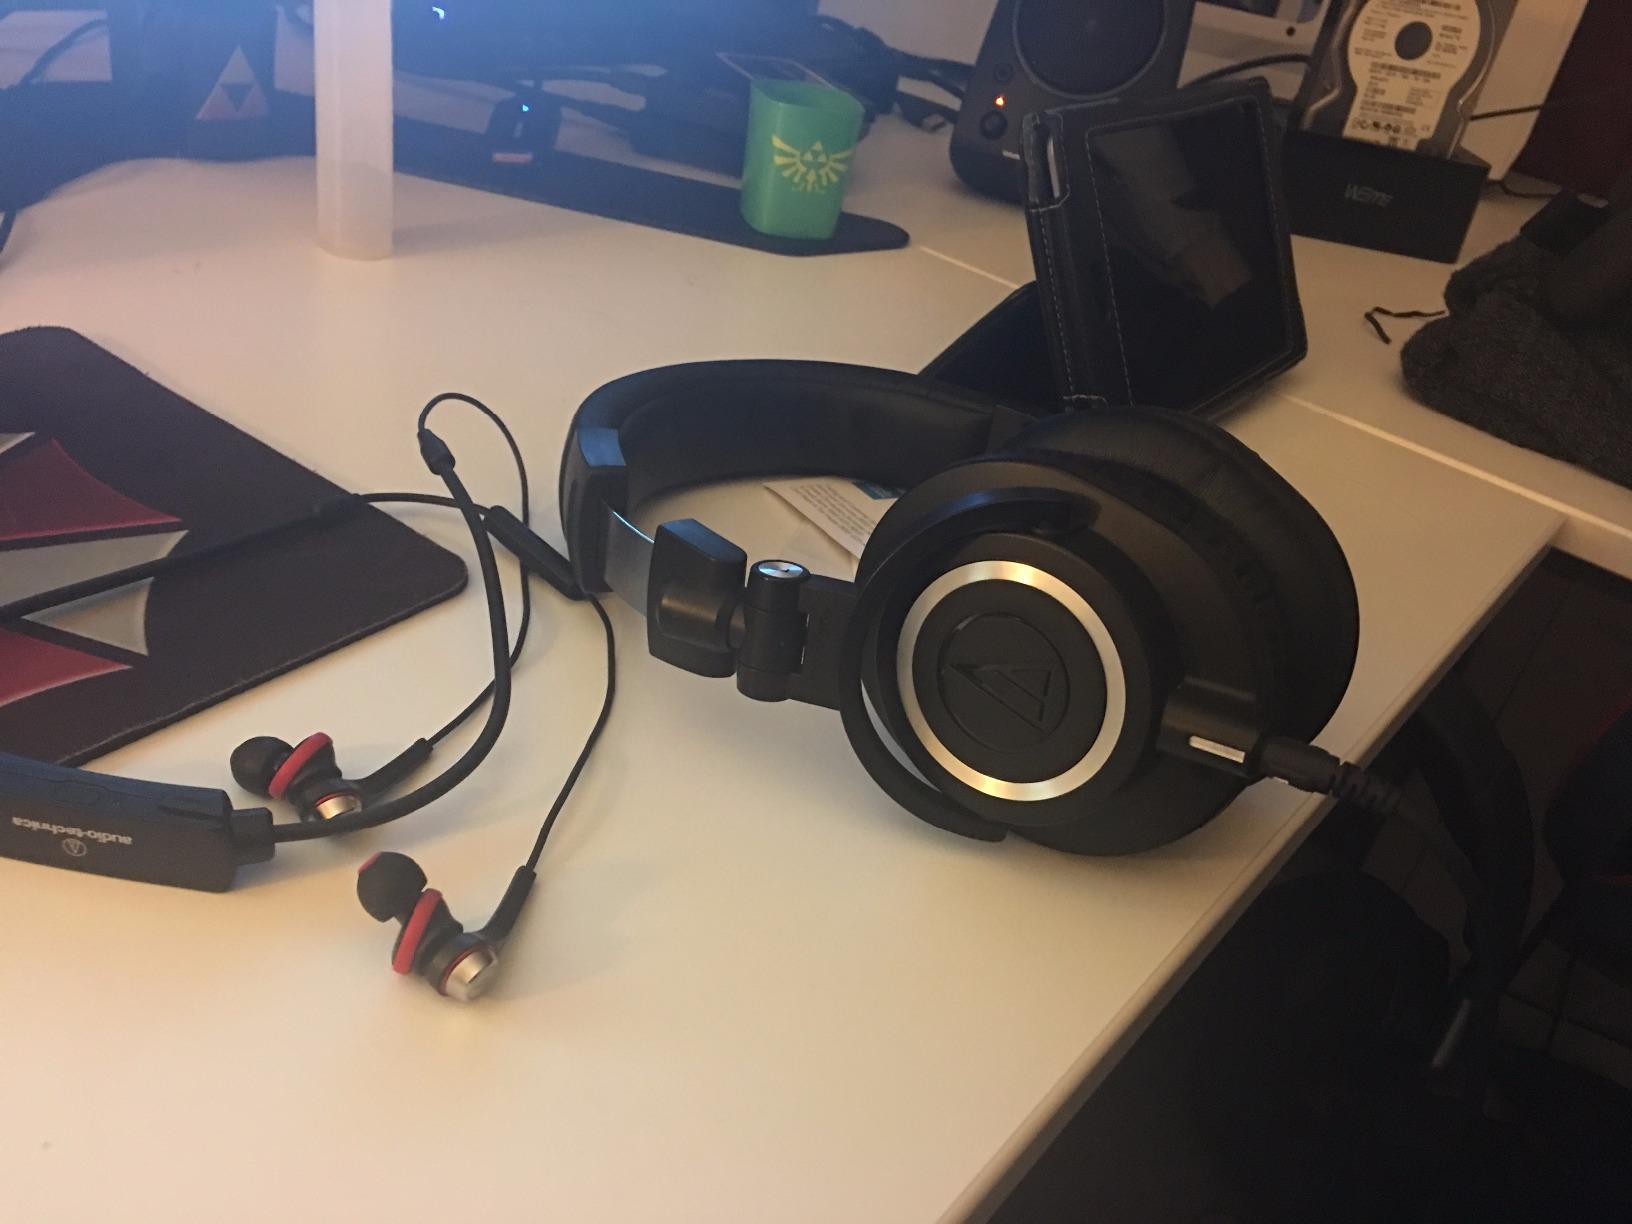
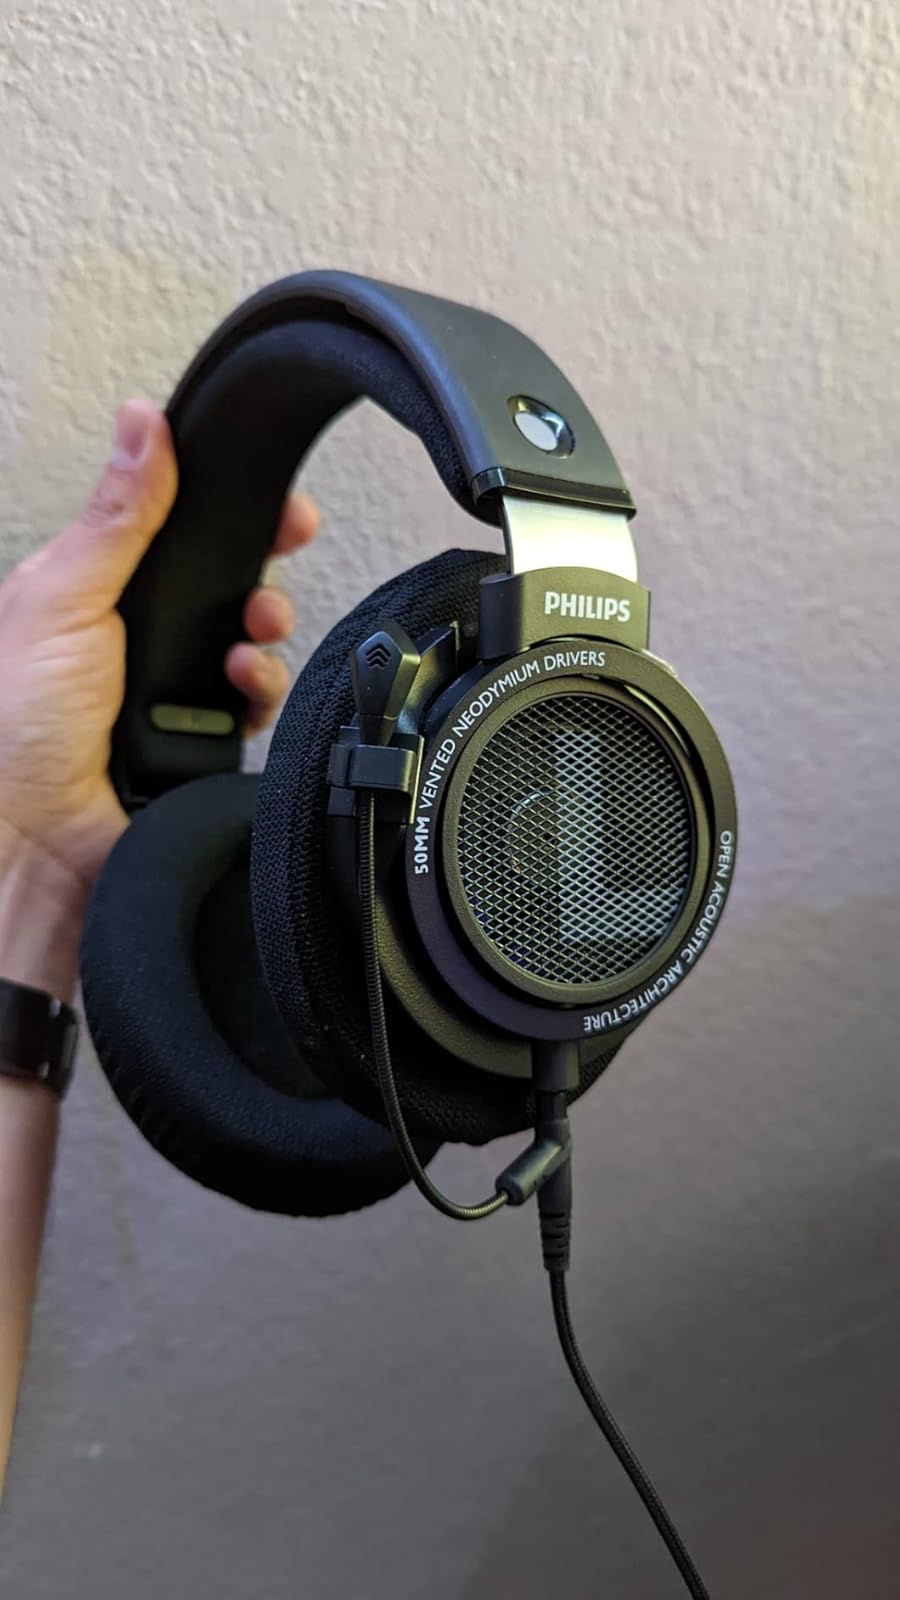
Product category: headphones
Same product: no